Pamela Charlette

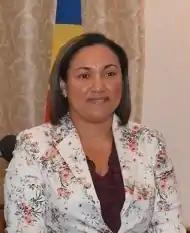

Pamela Charlette is a Seychellois politician who served as the Minister of Habitat, Lands, Infrastructure, and Land Transport between 27 April 2018 and 3 November 2020.